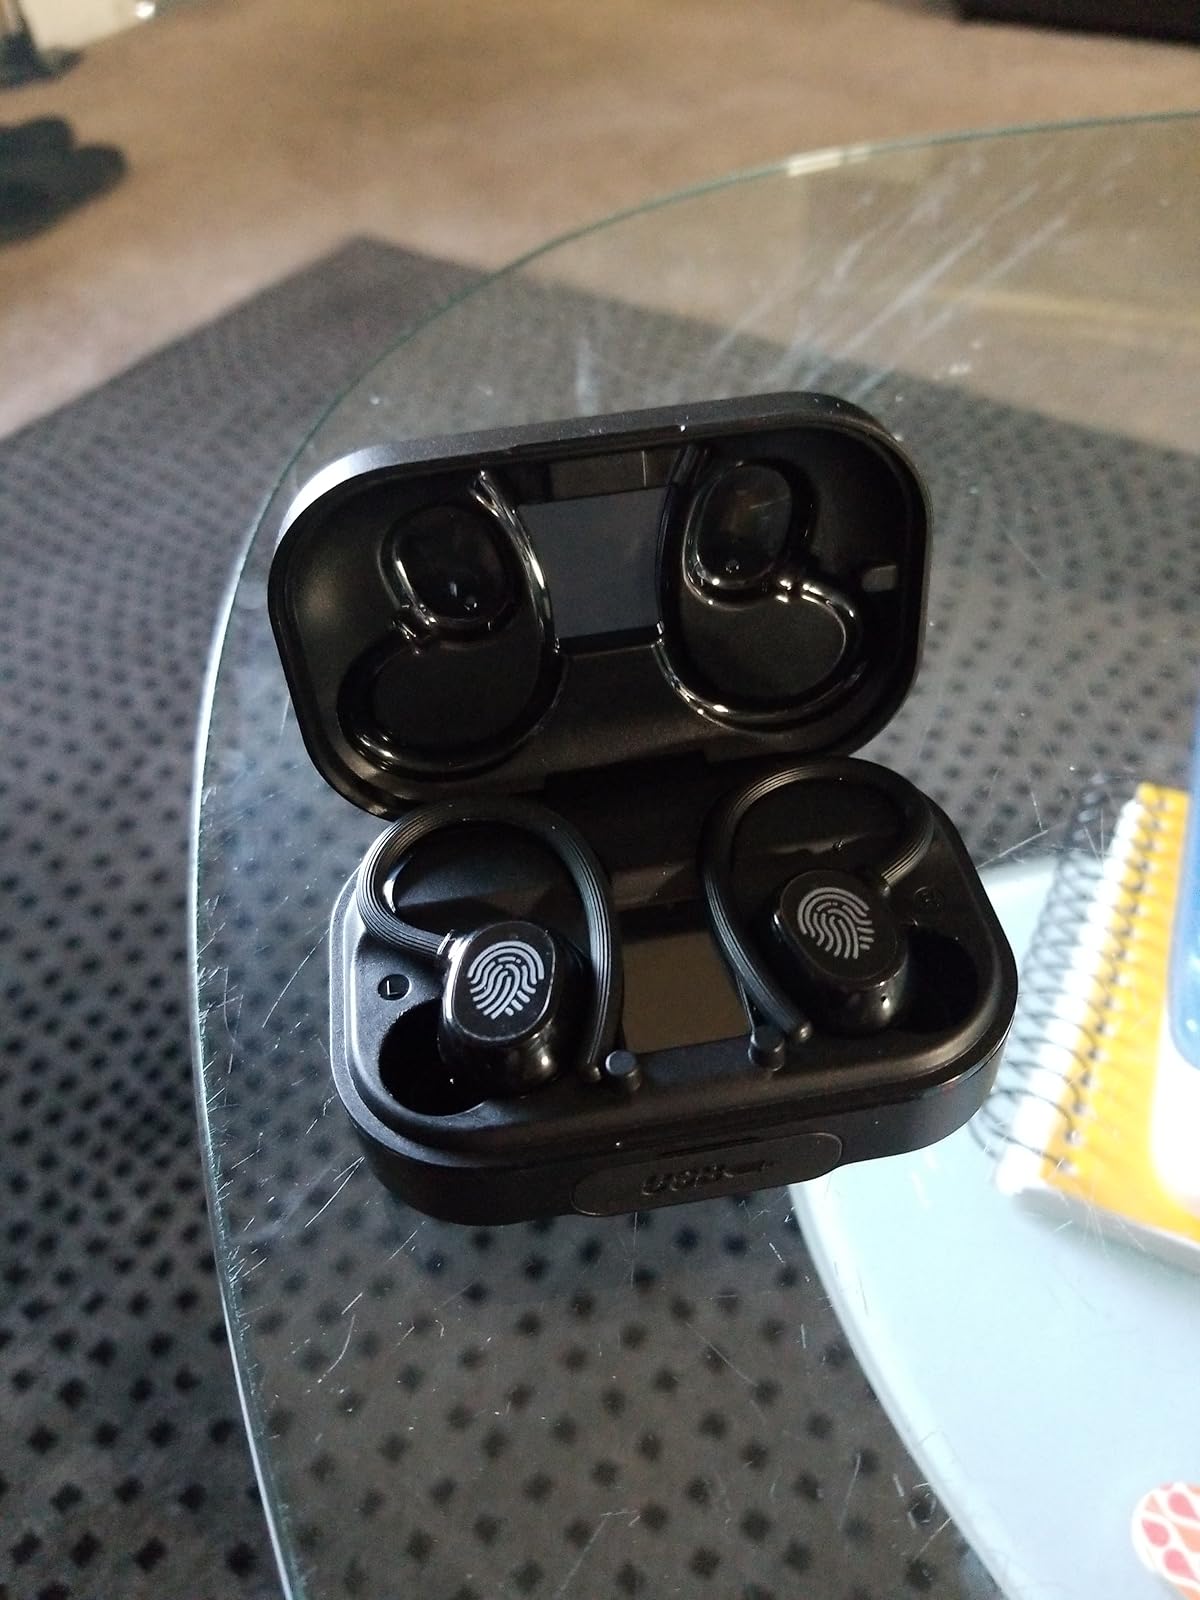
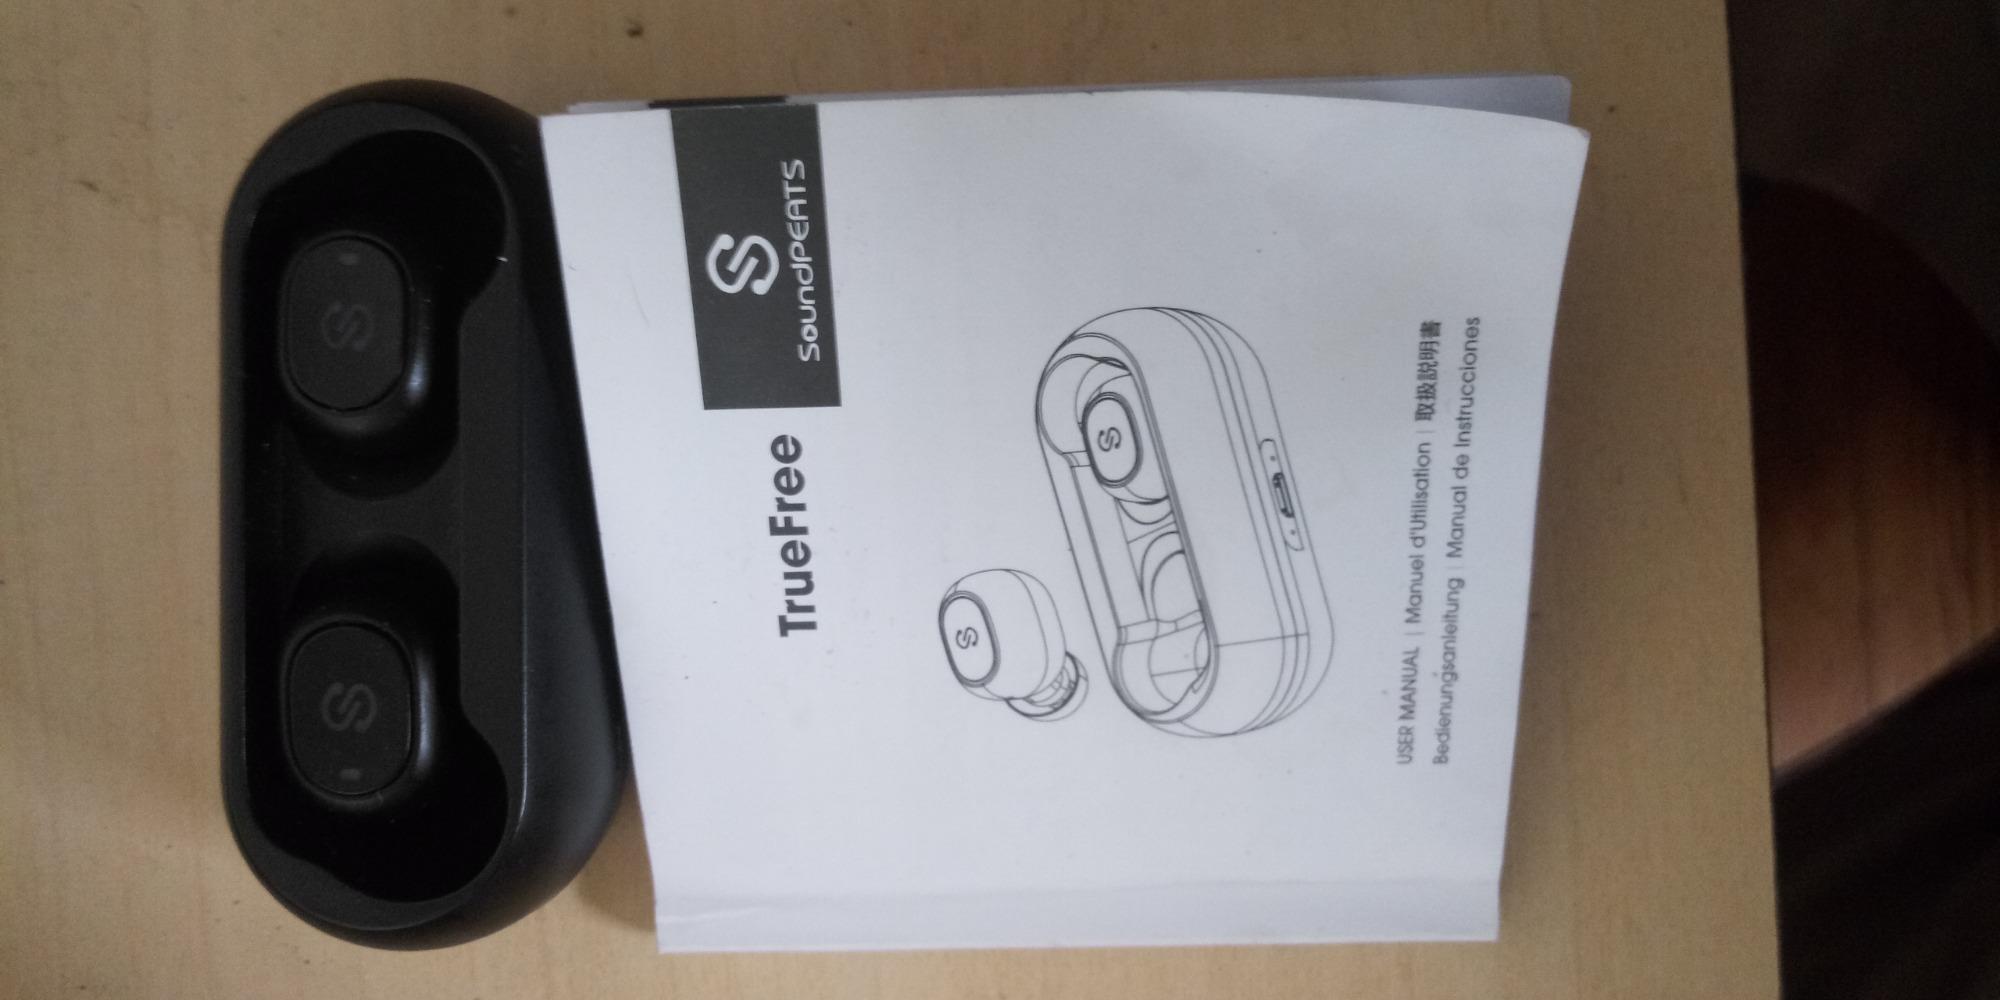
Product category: earbuds
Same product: no